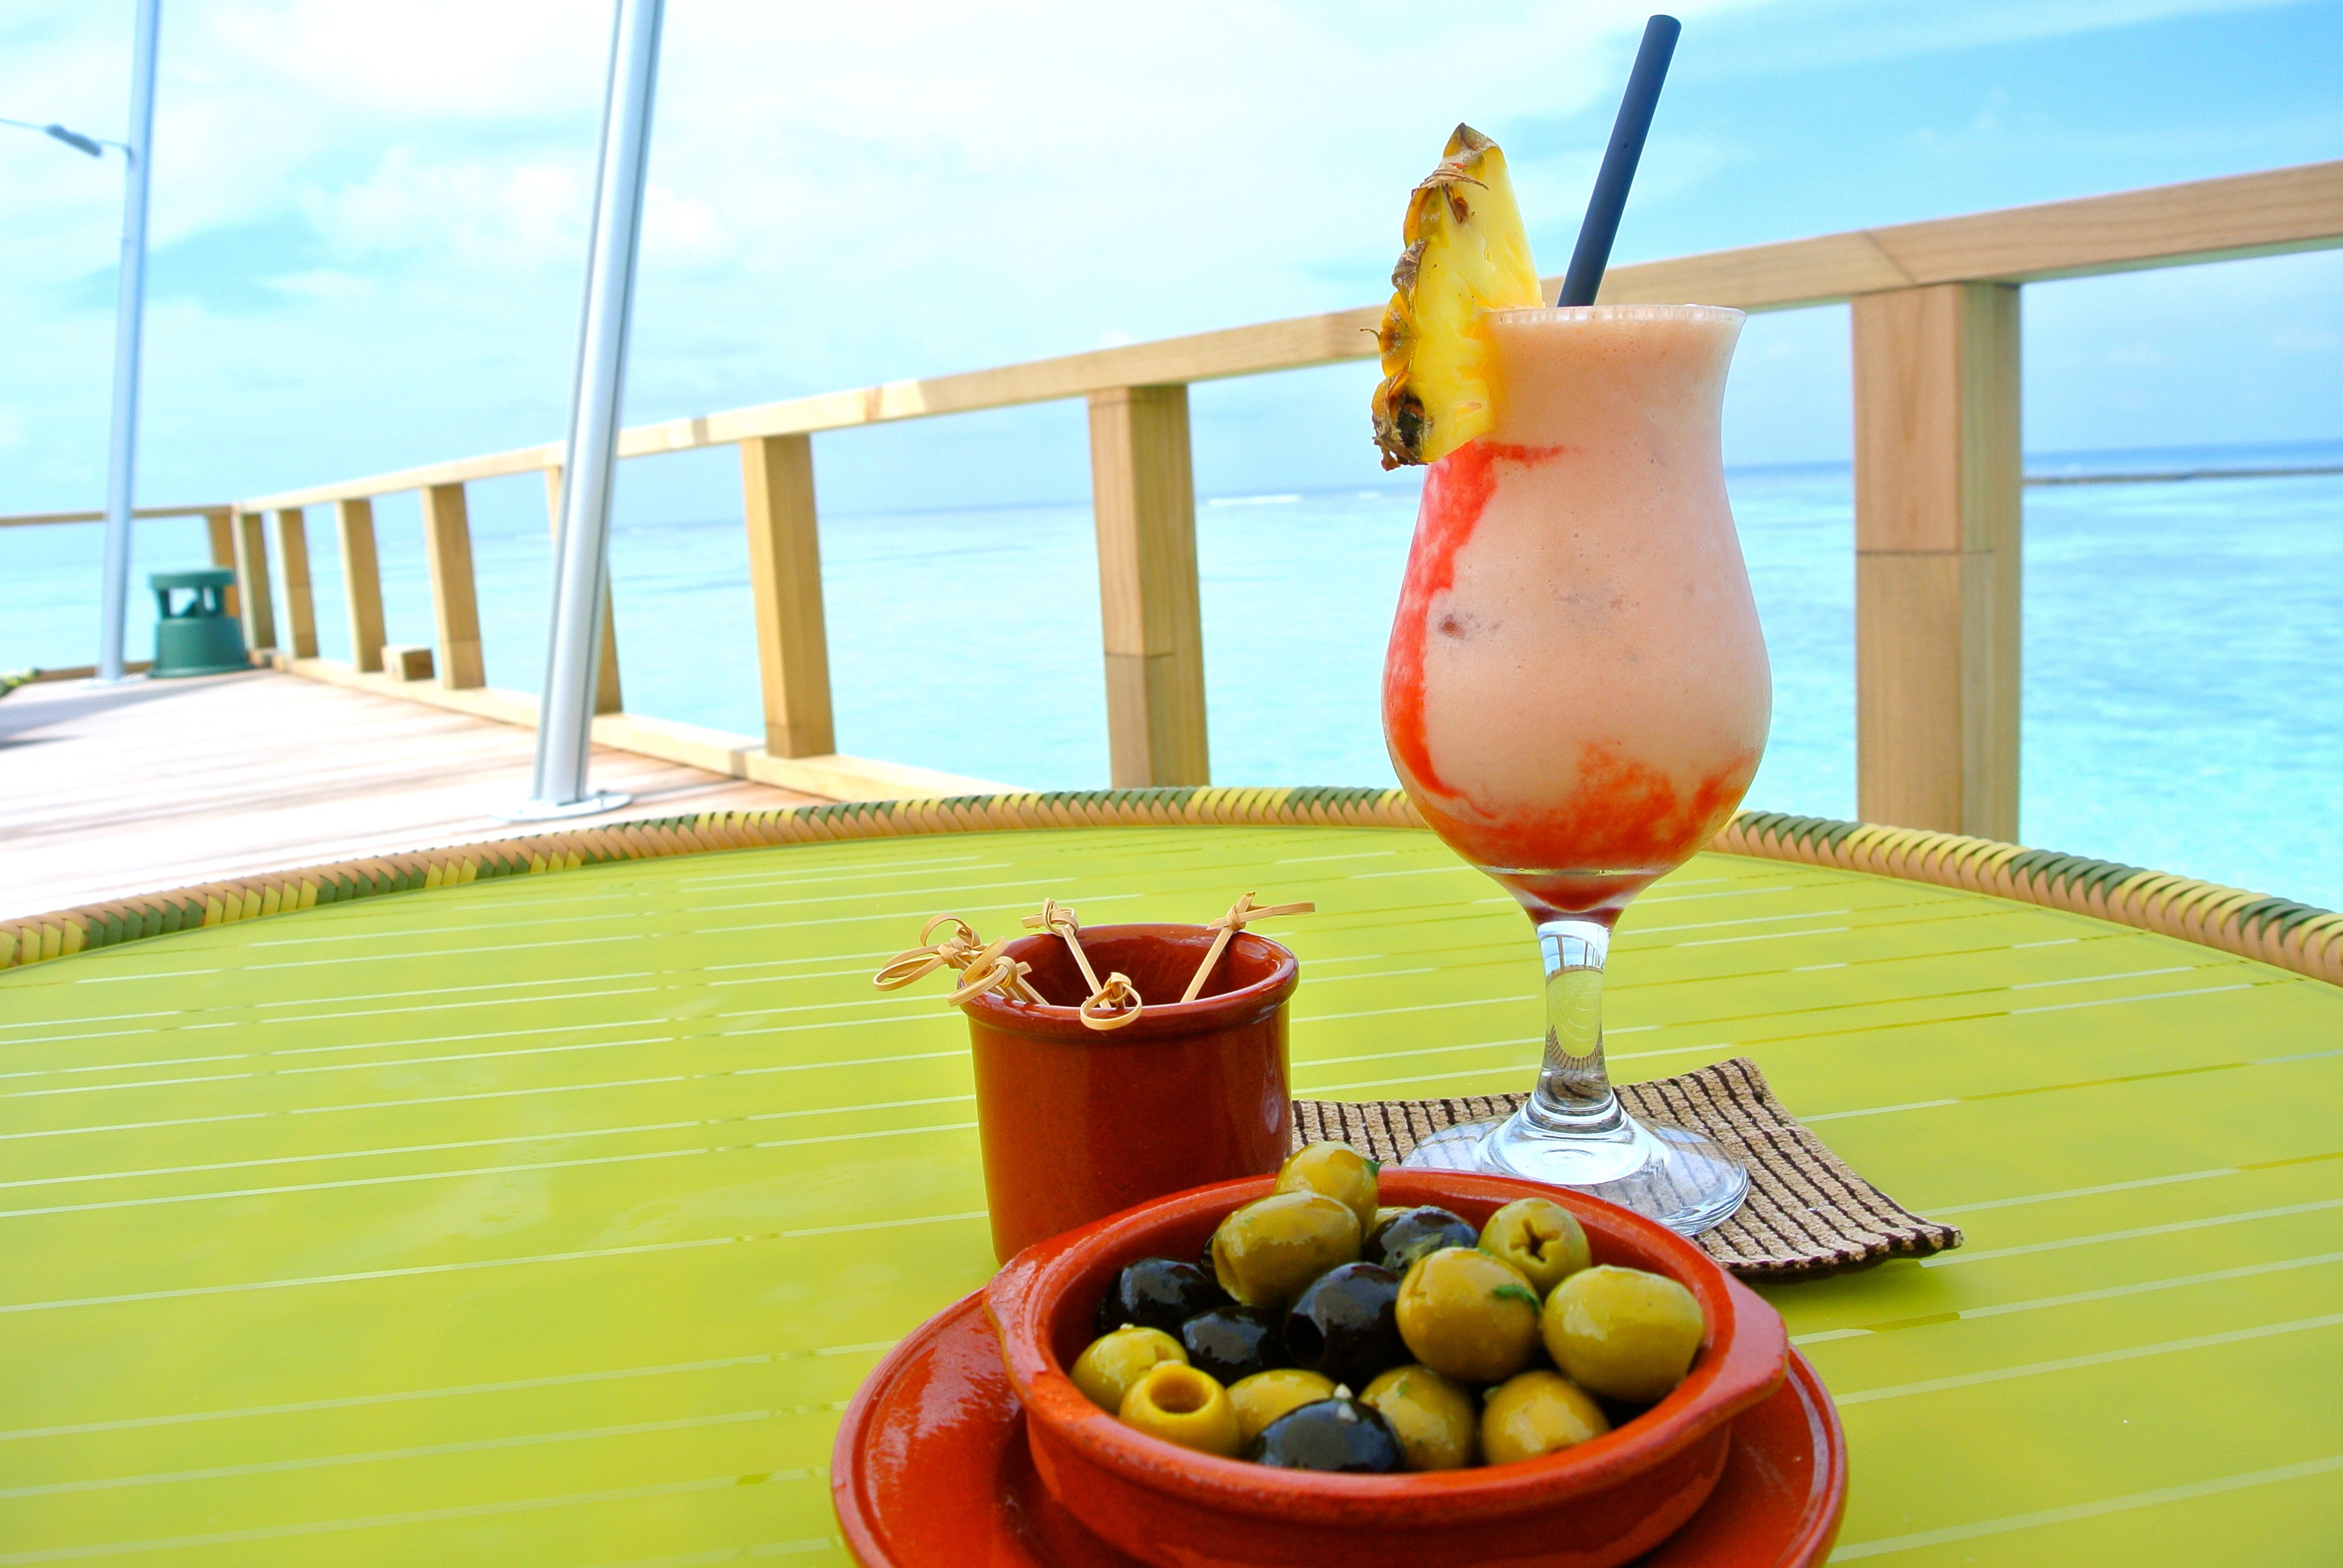
beach, sea, water, sand, bird, sky, glass, summer, vacation, travel, food, swimming pool, color, holiday, drink, alcohol, cocktail, party, refreshment, caribbean, water park, olive